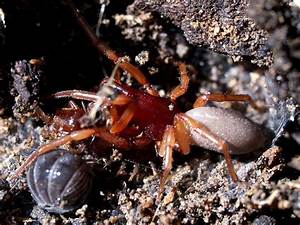
Label: ragno